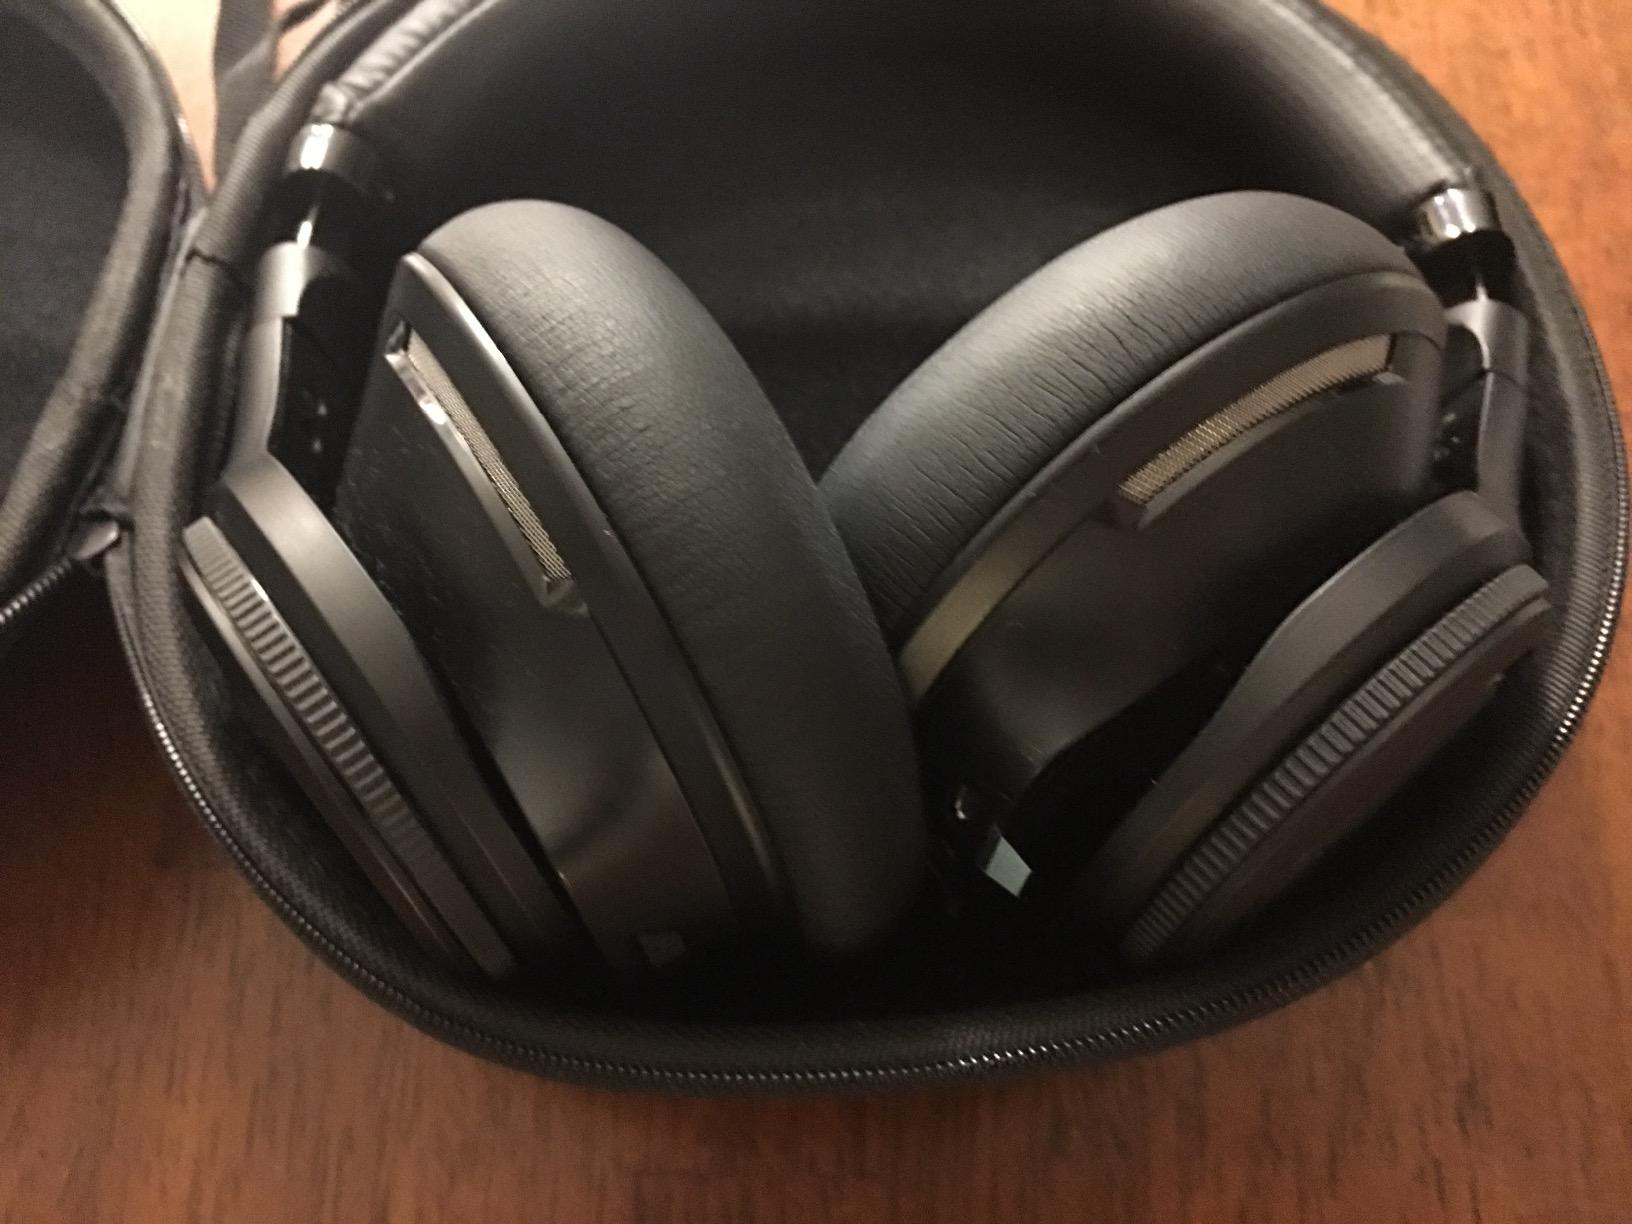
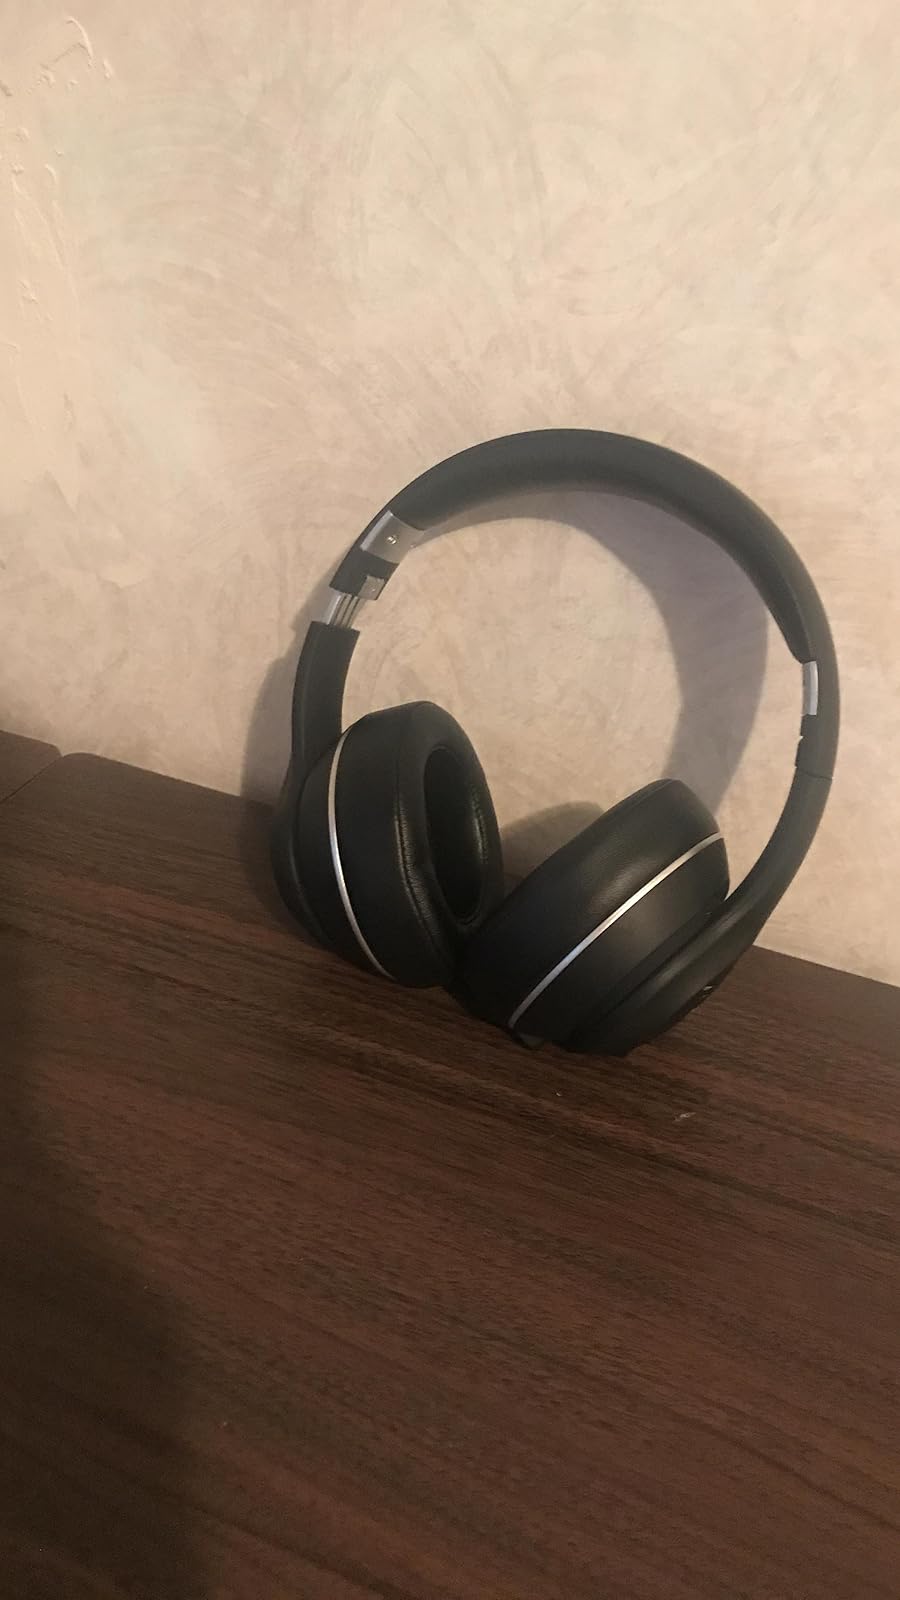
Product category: headphones
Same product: no